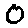
Label: 0